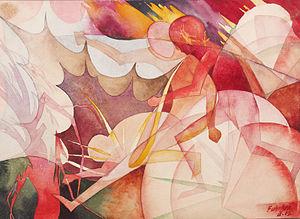
Musée bavarois de l'armée à Ingolstadt